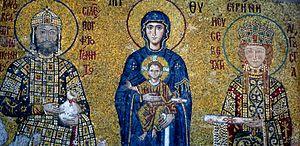
La mosaïque byzantine, dont l’apogée se situe entre le VIᵉ siècle et le XVᵉ siècle, plonge ses racines dans une longue tradition venue de la Grèce antique et de Rome. À partir du IVᵉ siècle, les églises chrétiennes adoptèrent et adaptèrent cette tradition pour dépeindre des scènes de la vie religieuse et de la Bible, non plus sur les pavements de leurs édifices mais sur leurs murs et leurs plafonds. Les artistes byzantins devinrent renommés pour leur technique et leur inspiration, influençant ceux du royaume normand de Sicile au XIIᵉ siècle ainsi que ceux de Venise, de Rome et d’autres villes de l’ancienne Italie byzantine, de même que ceux de Russie, d’Ukraine et d’autres pays du monde orthodoxe. L’art de la mosaïque s’estompa au cours de la Renaissance quoique divers artistes comme Raphaël continuèrent à pratiquer les anciennes techniques. Hors de l’empire byzantin, ces techniques furent adoptées à la fois par des artistes juifs pour la décoration des synagogues et par des artistes musulmans pour celle des mosquées et des palais.
Les rapports entre l’Église et l’État dans l'Empire byzantin découlaient de la conception que se faisaient les Byzantins de leur empire, celui de la reproduction sur terre du royaume des cieux, Église et État n’étant que le recto et le verso d’une même médaille. Cet empire se voulait un empire universel englobant ou appelé à englober tous les peuples de la terre lesquels devraient idéalement appartenir à la seule véritable Église chrétienne, l’Église orthodoxe.